Ghosts in Chinese culture

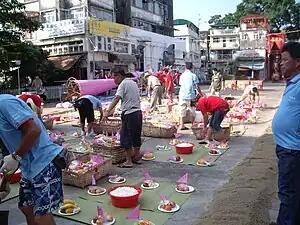
Offerings are prepared for hungry ghosts during Ghost month in Hong Kong.

The Ghost Festival is a traditional Chinese festival celebrated by Chinese in many countries. The fifteenth day of the seventh month in the lunar calendar is called Ghost Day and the seventh month in general is regarded as the 'Ghost Month', in which ghosts and spirits, including those of the deceased ancestors, come out from the lower realm. Distinct from both the Qingming Festival (in Spring) and Chung Yeung Festival (in Autumn) in which living descendants pay homage to their deceased ancestors, on Ghost Day, the deceased are believed to visit the living. The festival has a long history. A Japanese pilgrim gave a detailed account of the Ghost festival in the Tang capital of Chang'an in the year 840. In those day the festival was usually called by its Buddhist name of .